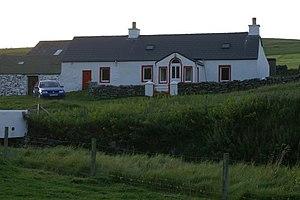
Walter Sutherland est le dernier locuteur connu du norne, une langue scandinave qui était parlée jadis dans le Caithness, les Orcades et les Shetland, en Écosse.